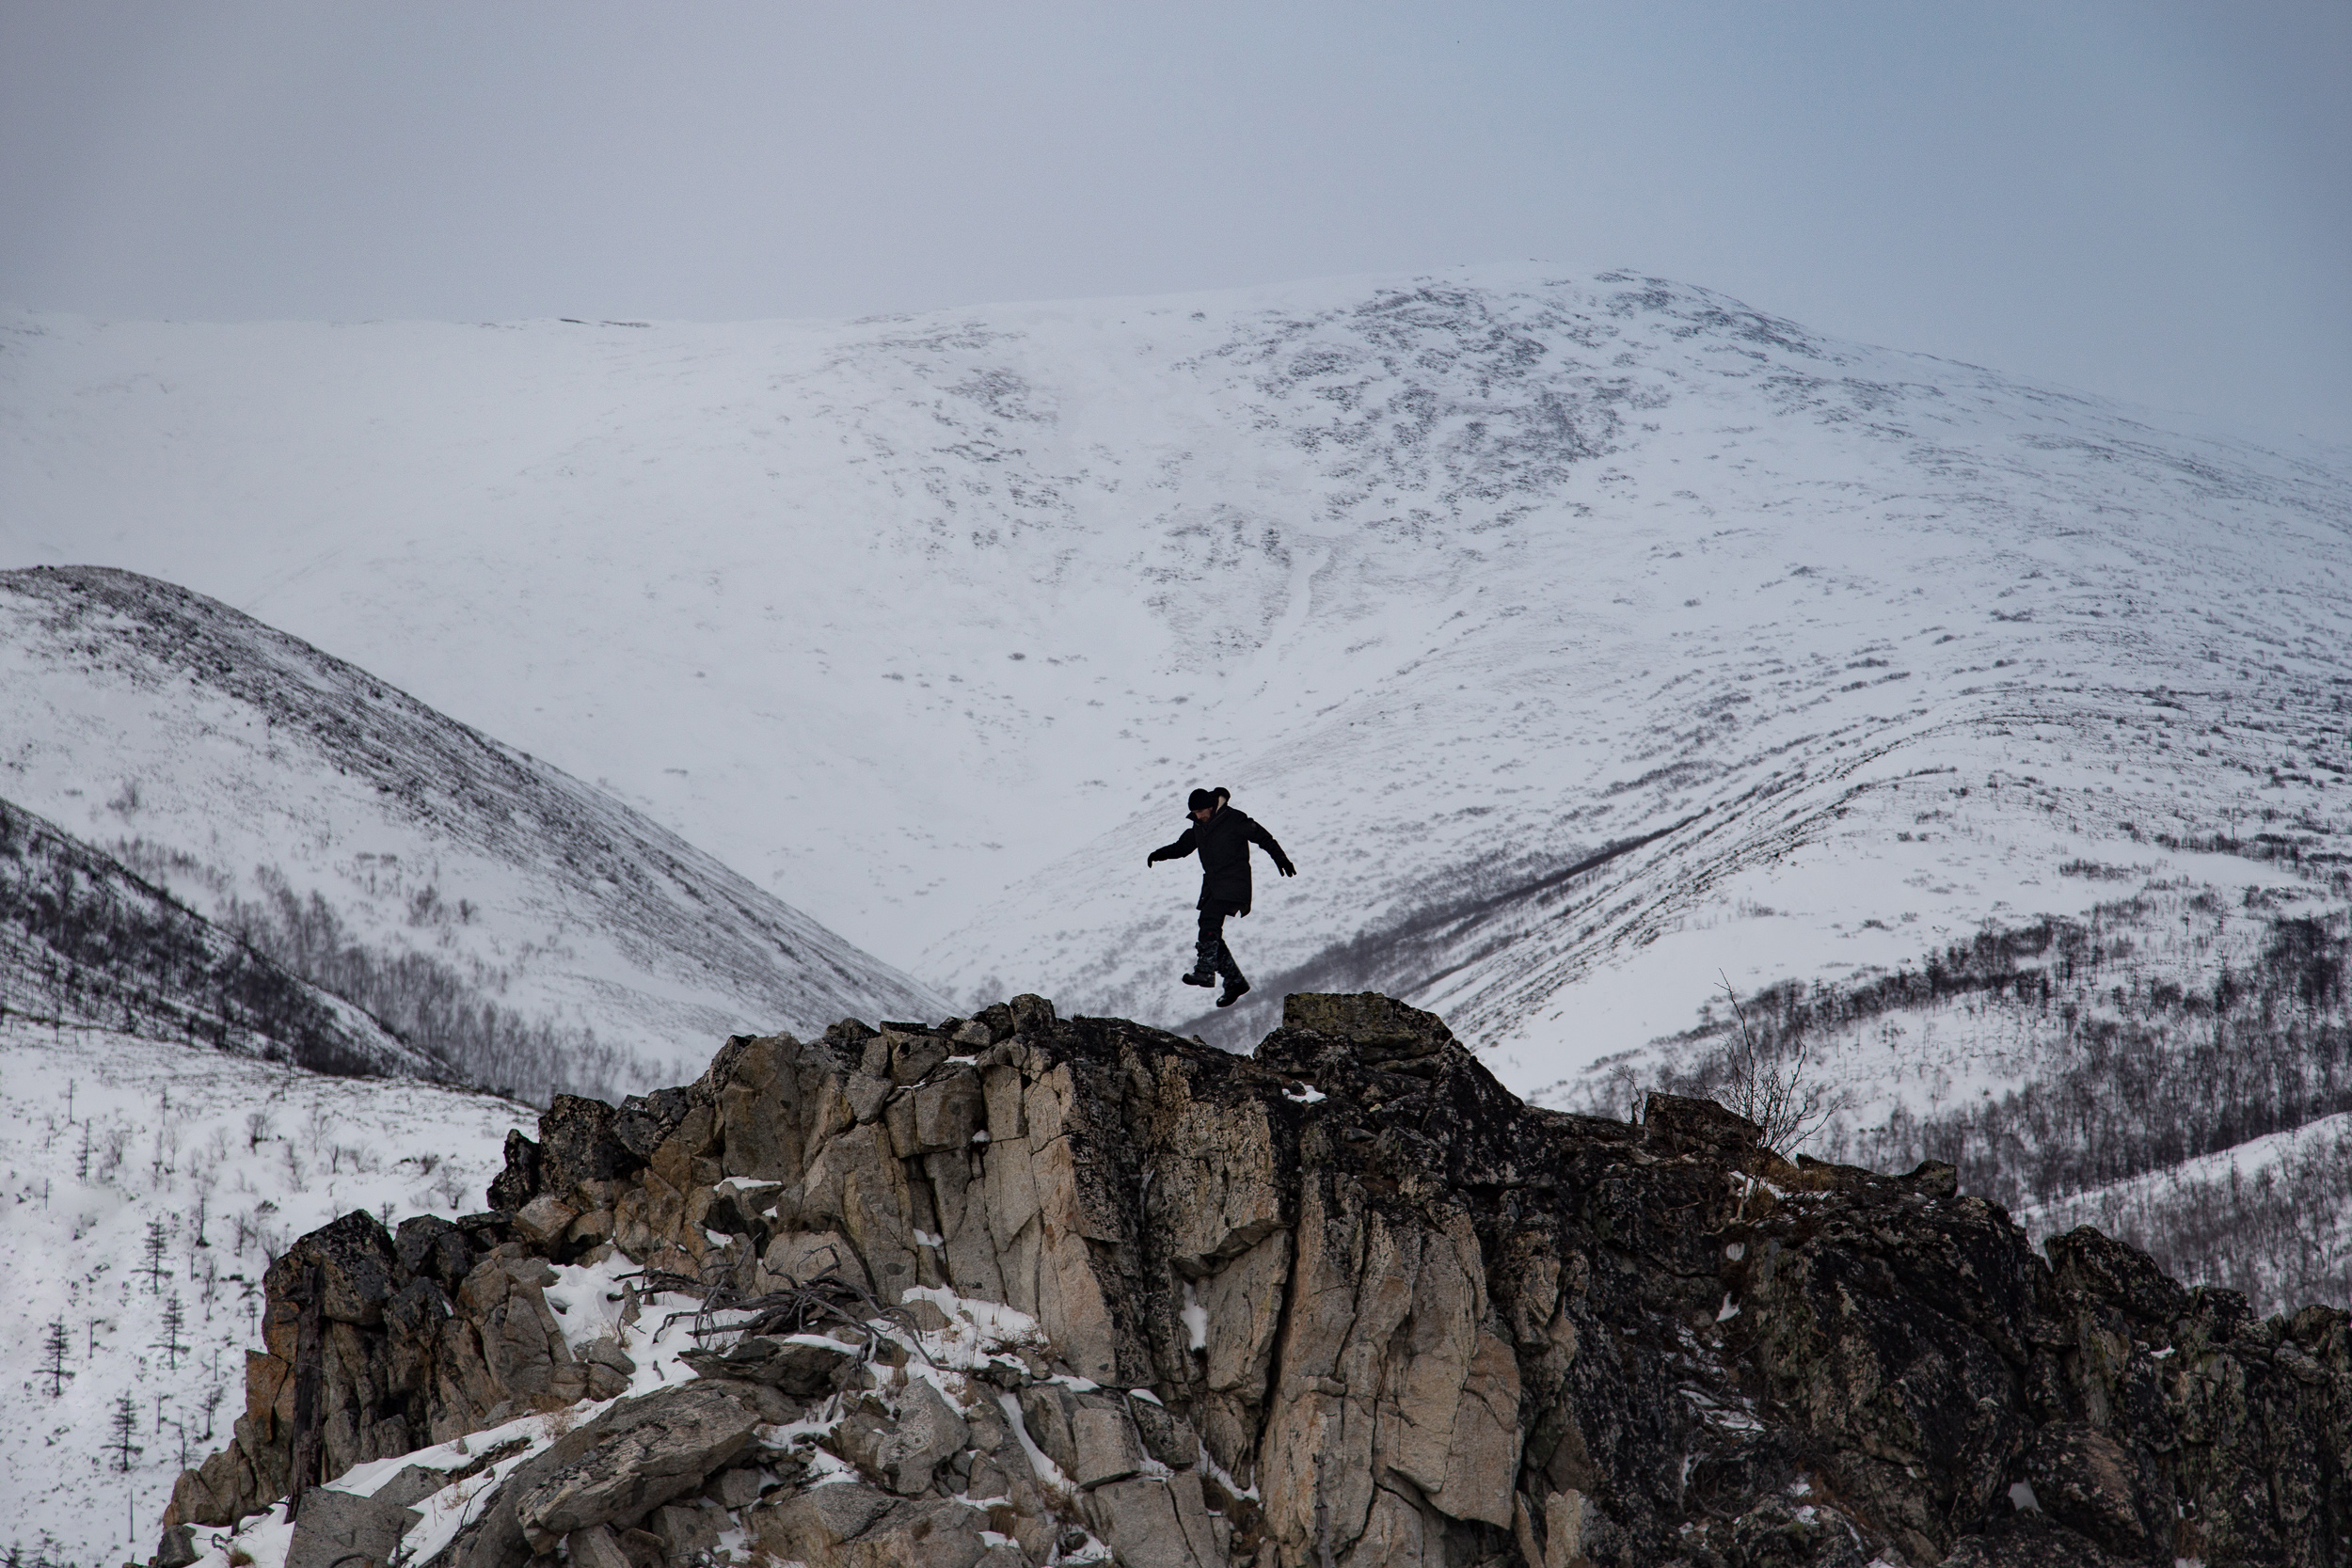
rock, person, mountain, snow, winter, adventure, mountain range, jump, weather, extreme sport, ridge, summit, mountaineering, sports, alps, ski touring, ski mountaineering, outdoor recreation, mountainous landforms, geological phenomenon